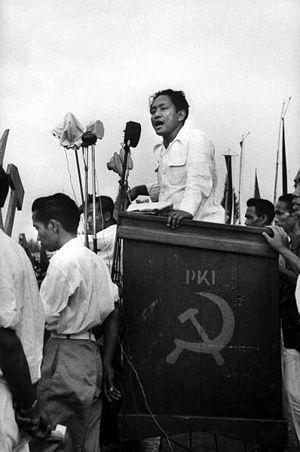
Les massacres de 1965 en Indonésie sont la répression déclenchée contre le Parti communiste indonésien et ses sympathisants par les milices du Nahdlatul Ulama et du Parti national indonésien, encadrées par les forces armées indonésiennes. Le massacre des communistes indonésiens, jusque-là alliés au président Soekarno, intervient au terme de graves tensions politiques qui avaient fait craindre un basculement de l'Indonésie dans le camp communiste. Leur élément déclencheur est la tentative de coup d'État du 30 septembre 1965, imputée au PKI.